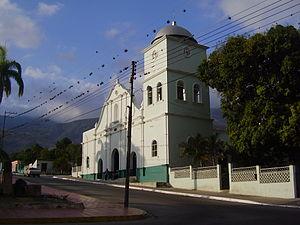
Cocorote est le chef-lieu de la municipalité de Cocorote dans l'État d'Yaracuy au Venezuela.